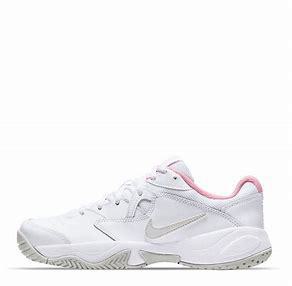
Brand: Nike
Model: Court Lite 2